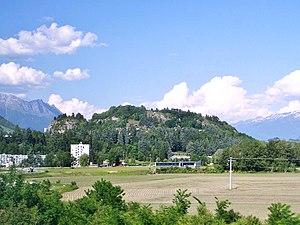
Vue du Rocher de Montmélian (verrou glaciaire), près de Chambéry en Savoie.
Montmélian est une commune française située dans le département de la Savoie, en région Auvergne-Rhône-Alpes.
La géographie de la Savoie correspond à l'étude et la description du territoire du département français de la Savoie, situé dans la région Auvergne-Rhône-Alpes.